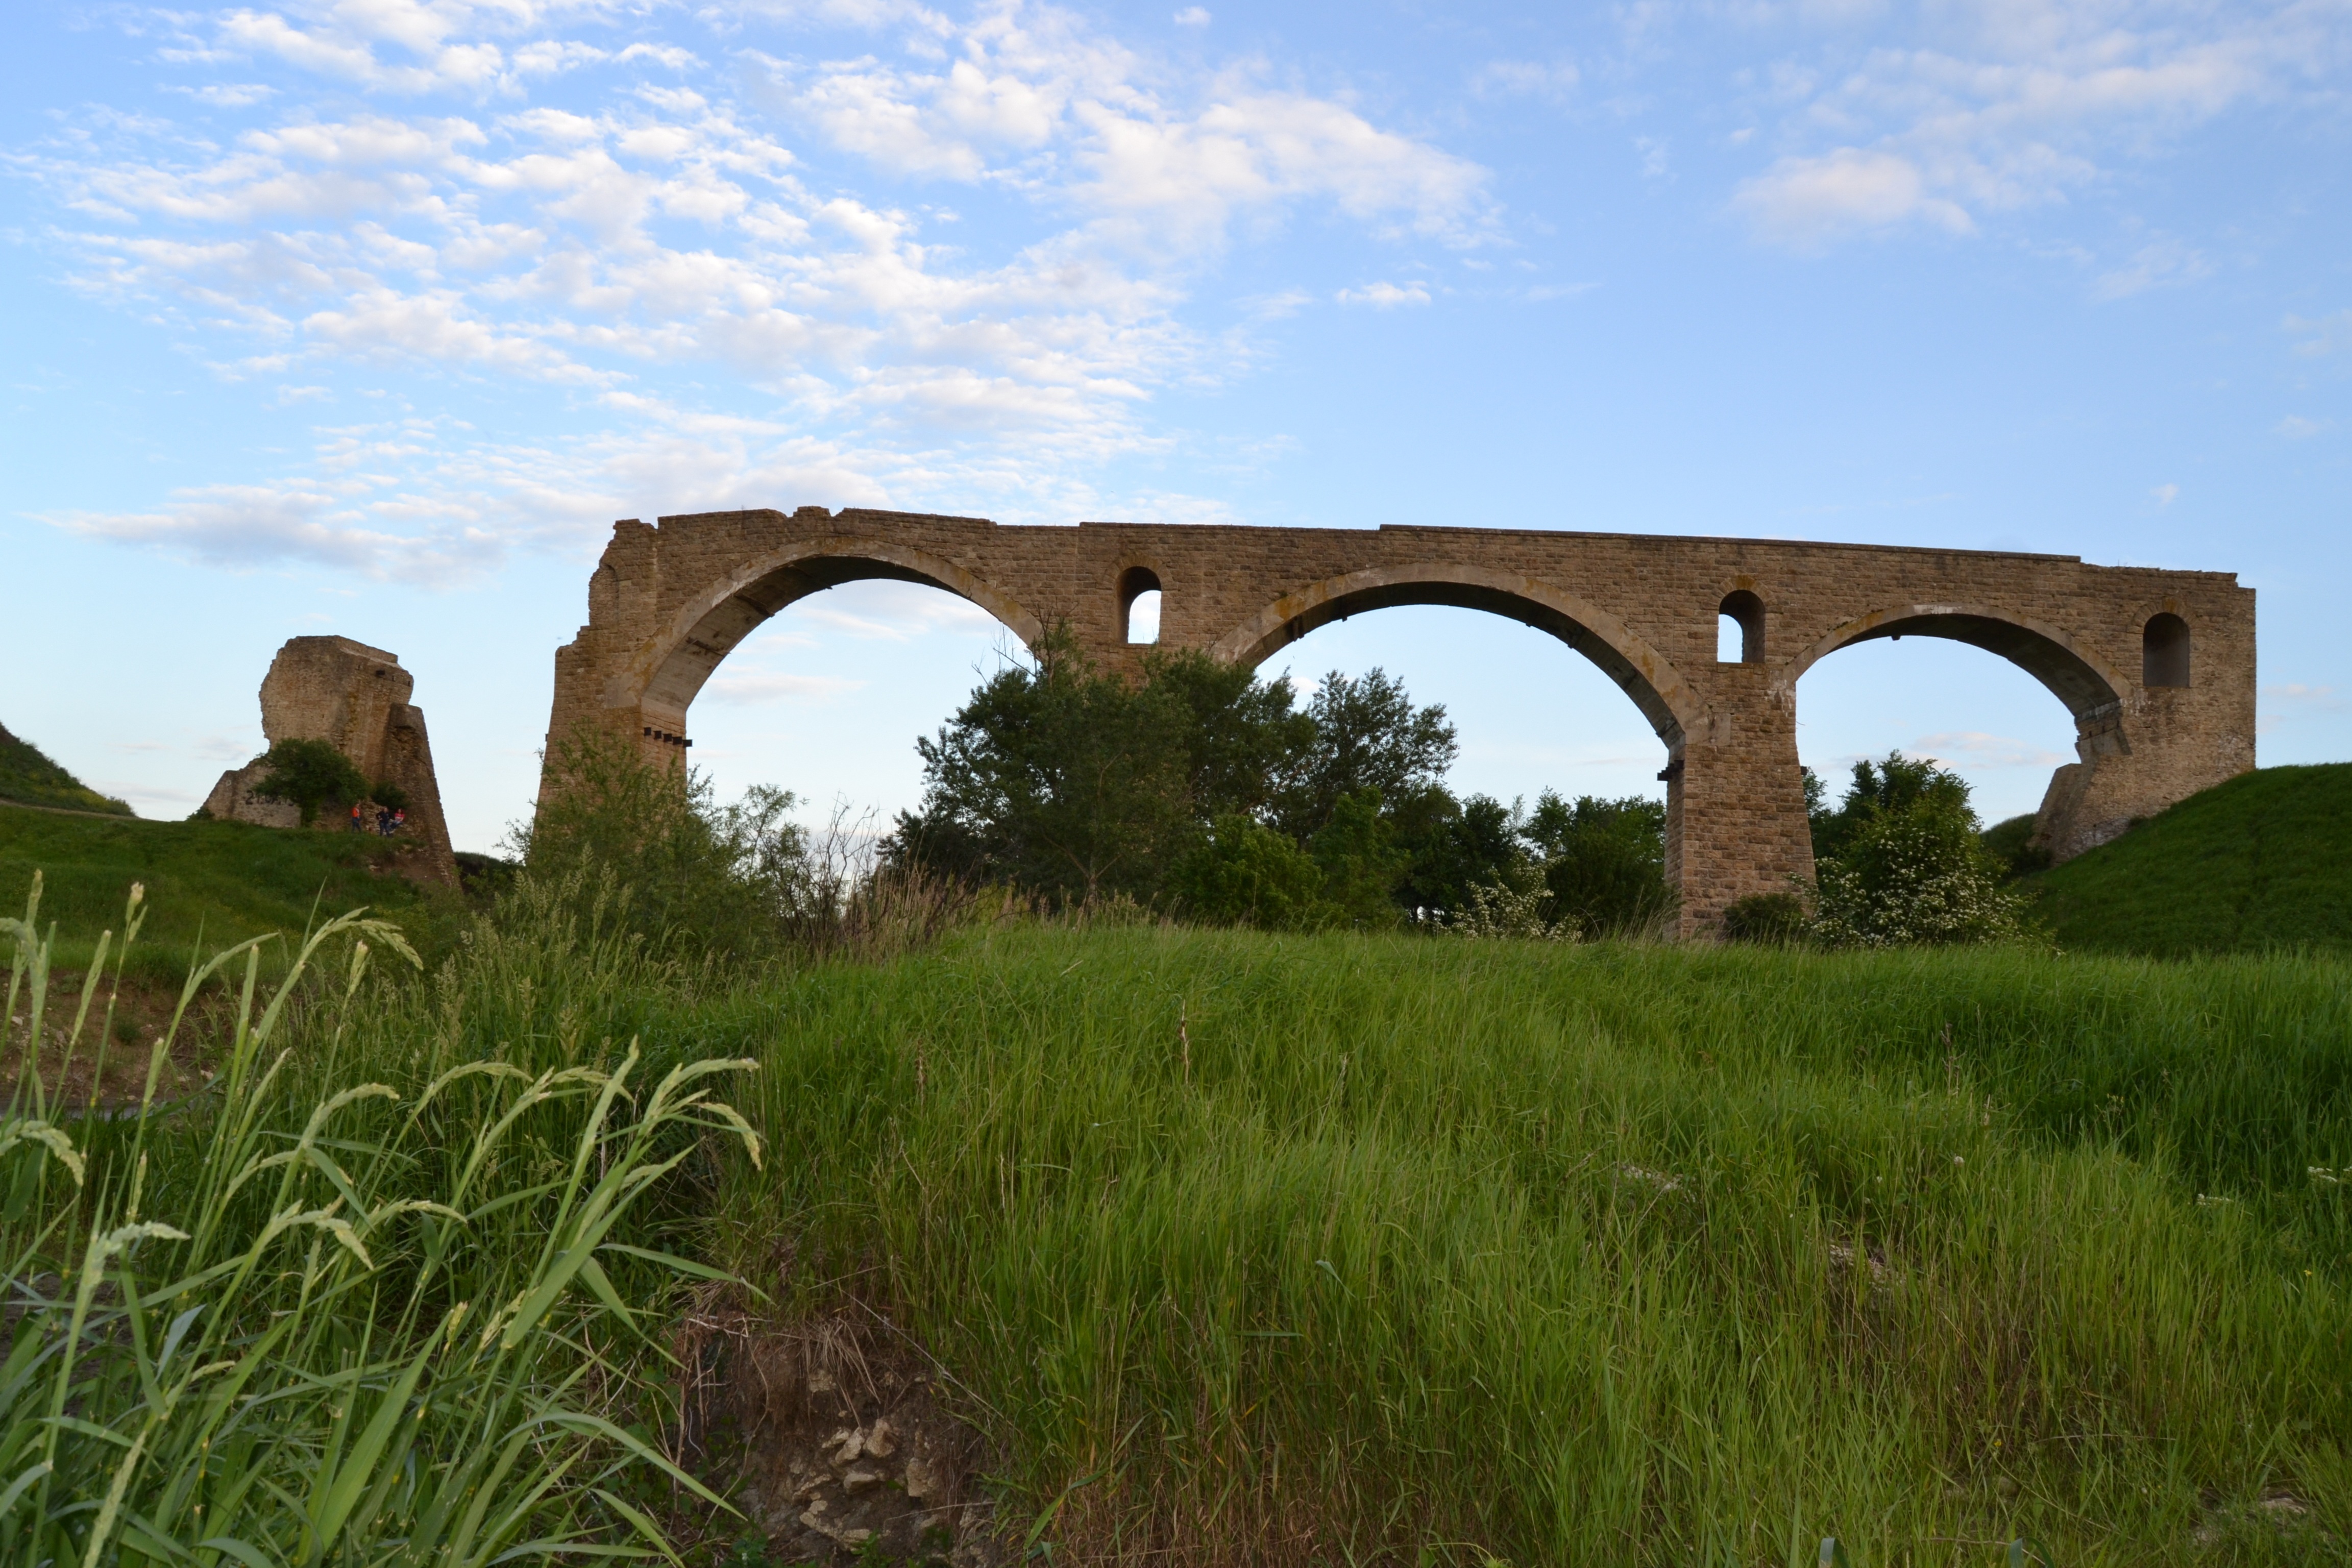
landscape, bridge, country, arch, ancient, ruins, viaduct, aqueduct, open air, arch bridge, stavropol, nonbuilding structure, aqueduc